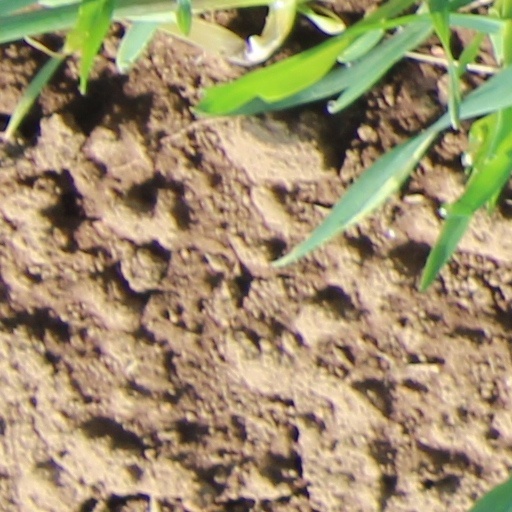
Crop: wheat